Charlotte L. Brown

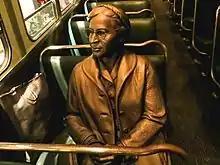
Image of Rosa Parks from Memphis Civil Rights Museum

The Charlotte Brown lawsuit was one of the first of several actions that were brought by black activists in both Southern and Northern cities throughout the United States to protest exclusion and segregation on public transportation in the 19th and 20th centuries. In 1854, Elizabeth Jennings successfully filed suit against the Third Avenue Railway Company in New York City after she had been ejected from a streetcar there because of her skin color. In Philadelphia in 1865, a "Mrs. Derry" won a civil suit and $50 in damages after a streetcar conductor threw her off the bus and kicked her when she and a group of women were returning from tending to Civil War soldiers.